Pentecost Dodderidge

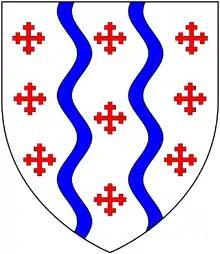
Arms of Dodderidge: "Argent, two pales wavy azure between nine cross croslets gules". These arms are visible on the monument to Sir John Dodderidge (1555–1628), Lady Chapel, Exeter Cathedral

Pentecost Dodderidge (died c. 1650) of Barnstaple in North Devon, was three times Member of Parliament for Barnstaple in 1621, 1624 and 1625.